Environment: real
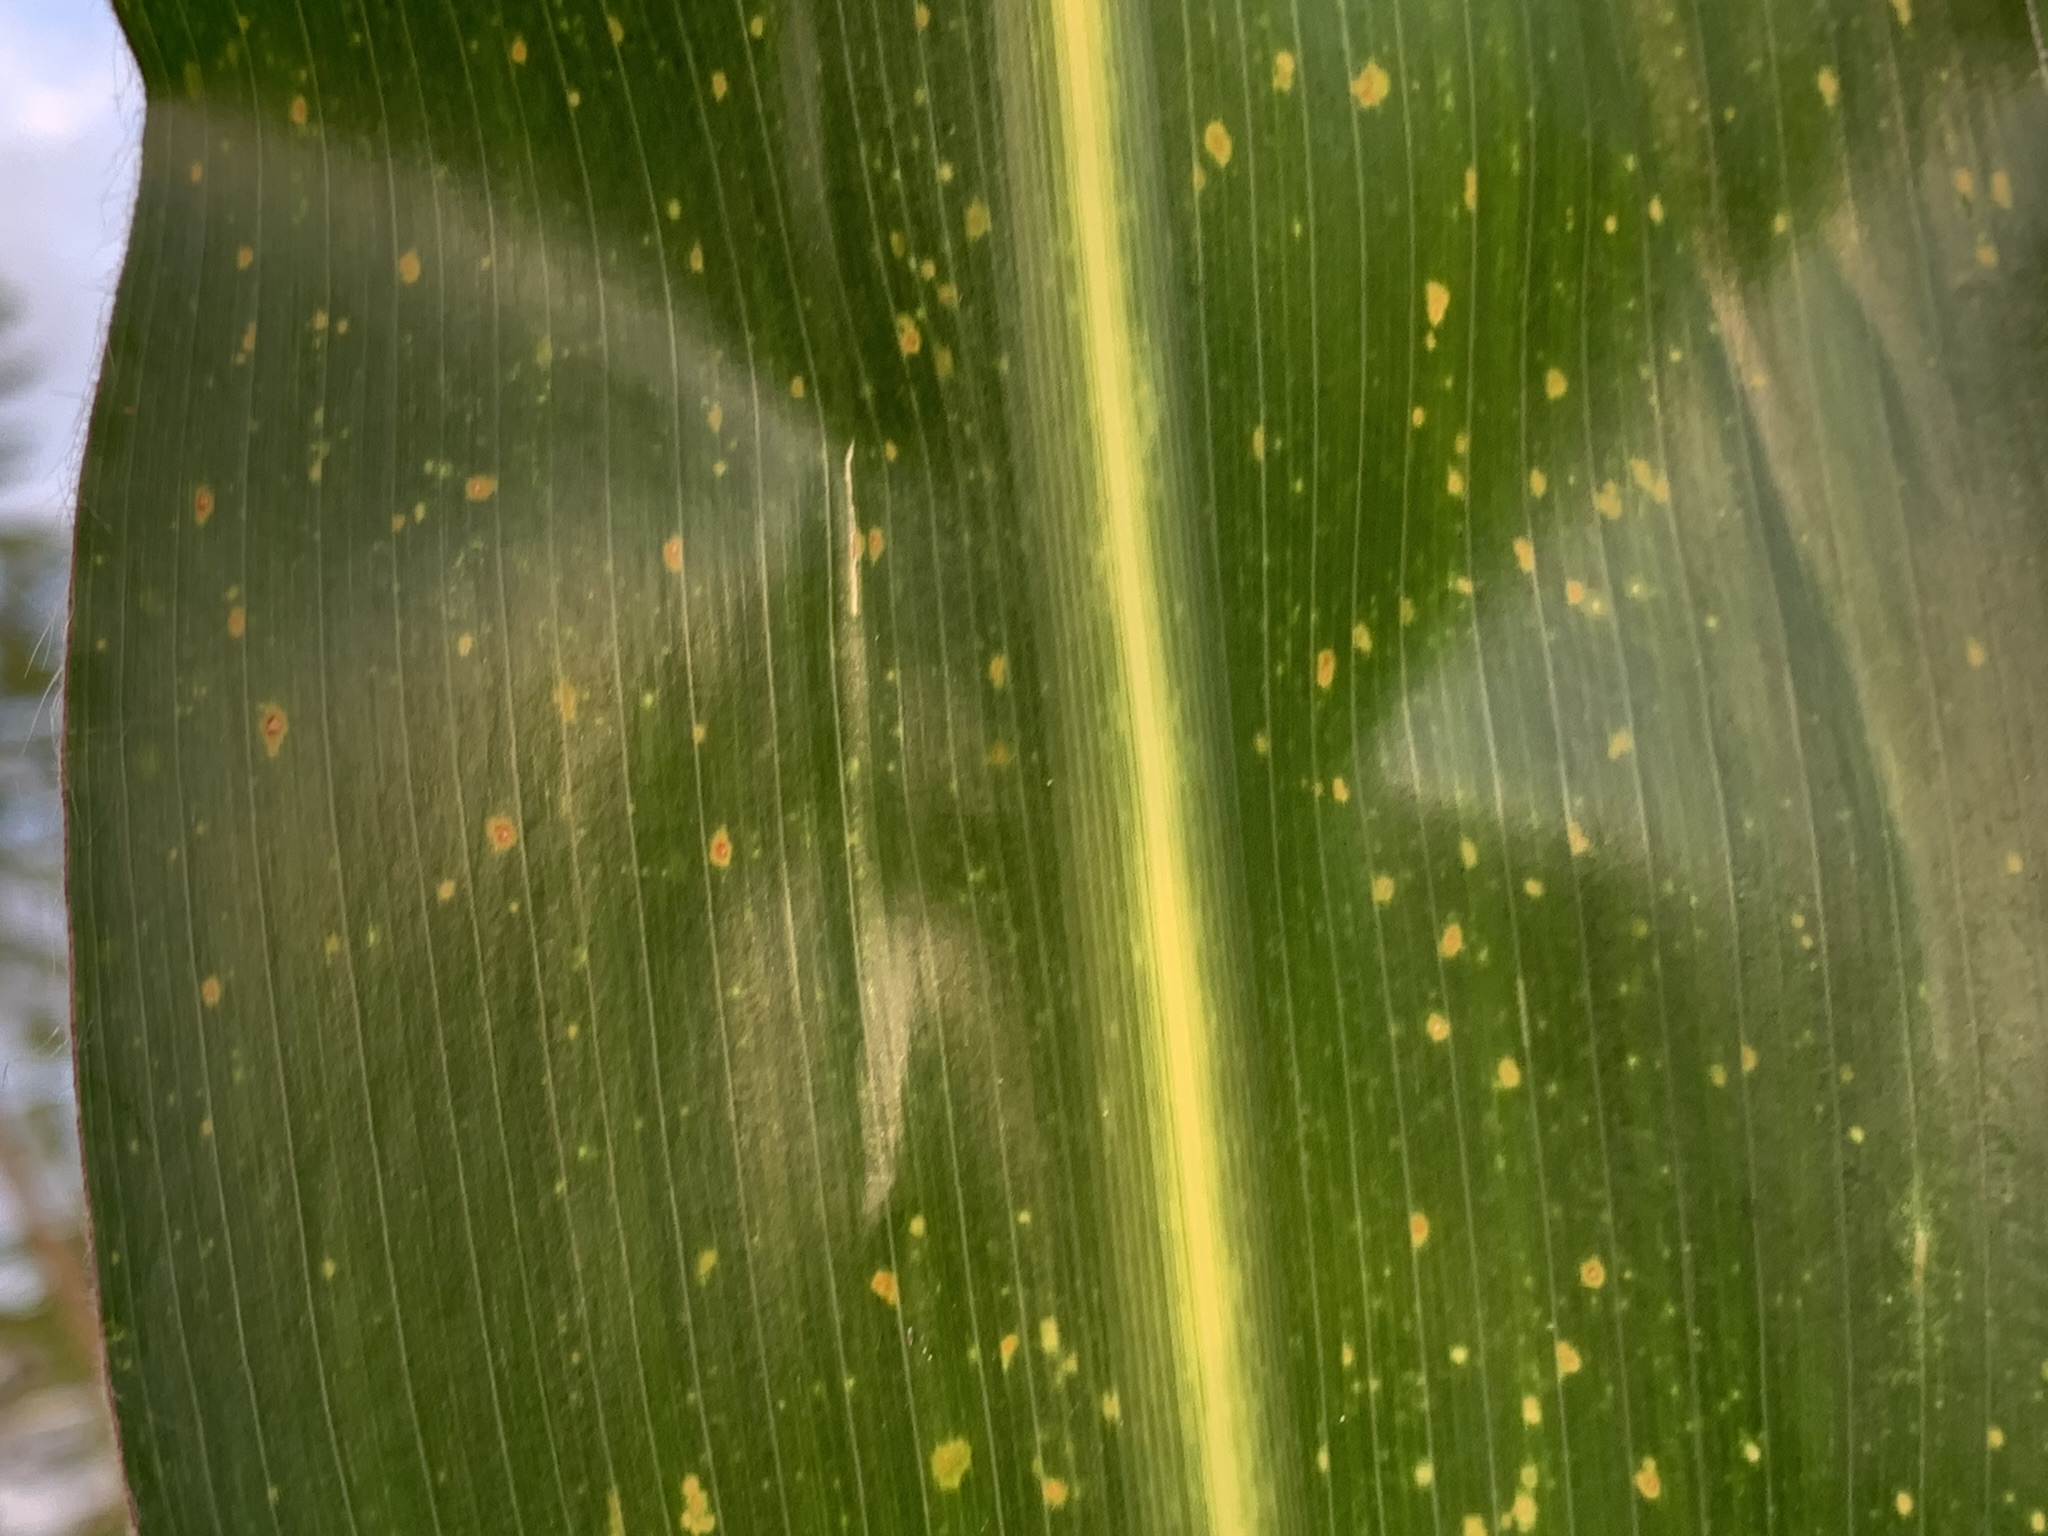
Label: lethal_necrosis